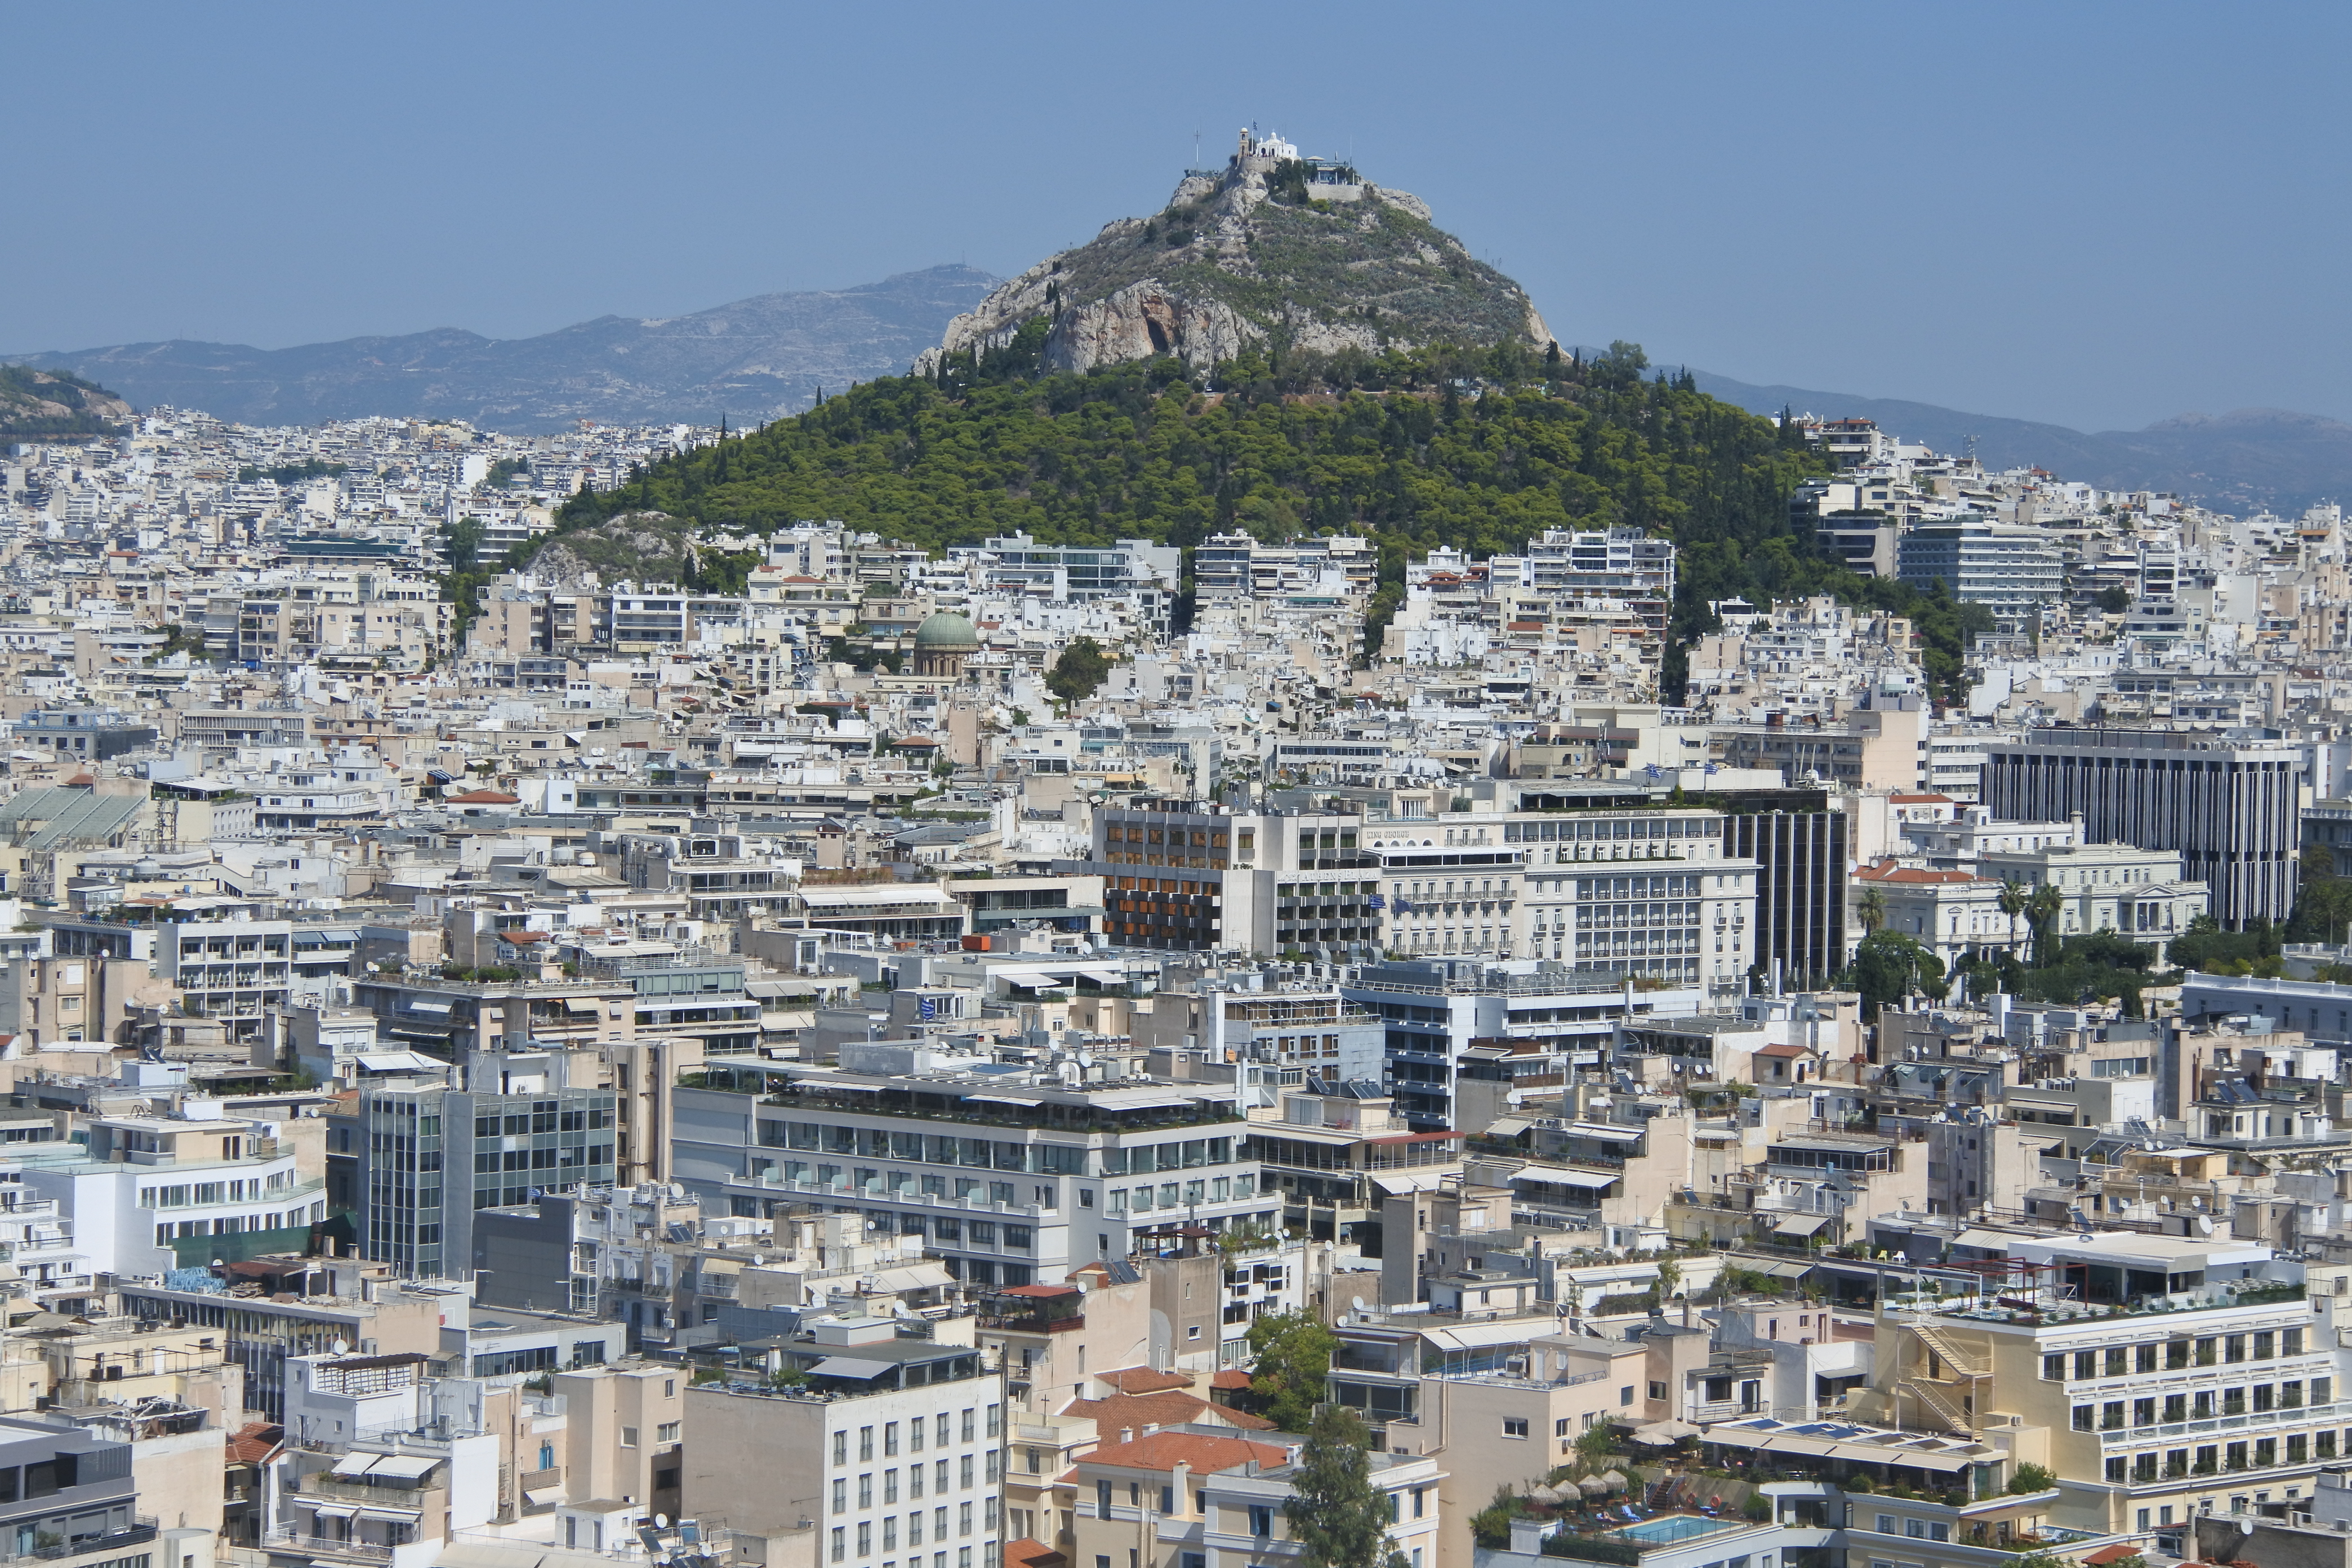
athens, greece, metropolitan area, urban area, landmark, residential area, city, metropolis, cityscape, human settlement, town, suburb, neighbourhood, historic site, architecture, building, urban design, tourism, bird's eye view, sky, hill, landscape, mixed use, unesco world heritage site, ancient history, downtown, village, skyline, tourist attraction, tower block